Walter Riester

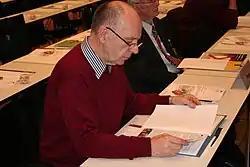
Walter Riester in 2009

Walter Riester (born 27 September 1943 in Kaufbeuren) is a German politician of the SPD and former Minister of Labour and Social Affairs.